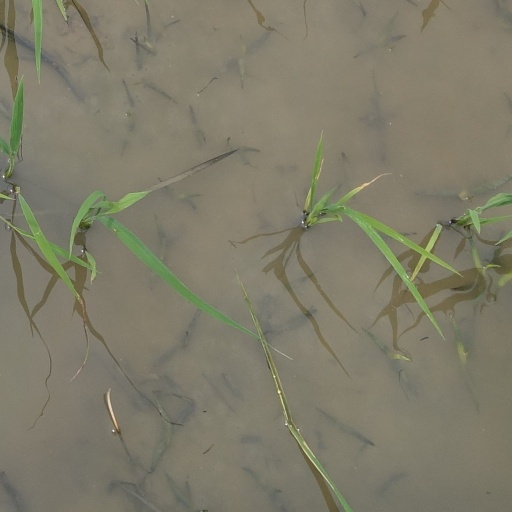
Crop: rice